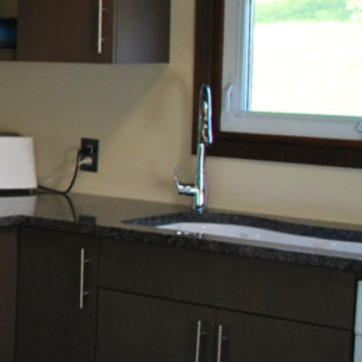
Material: metal